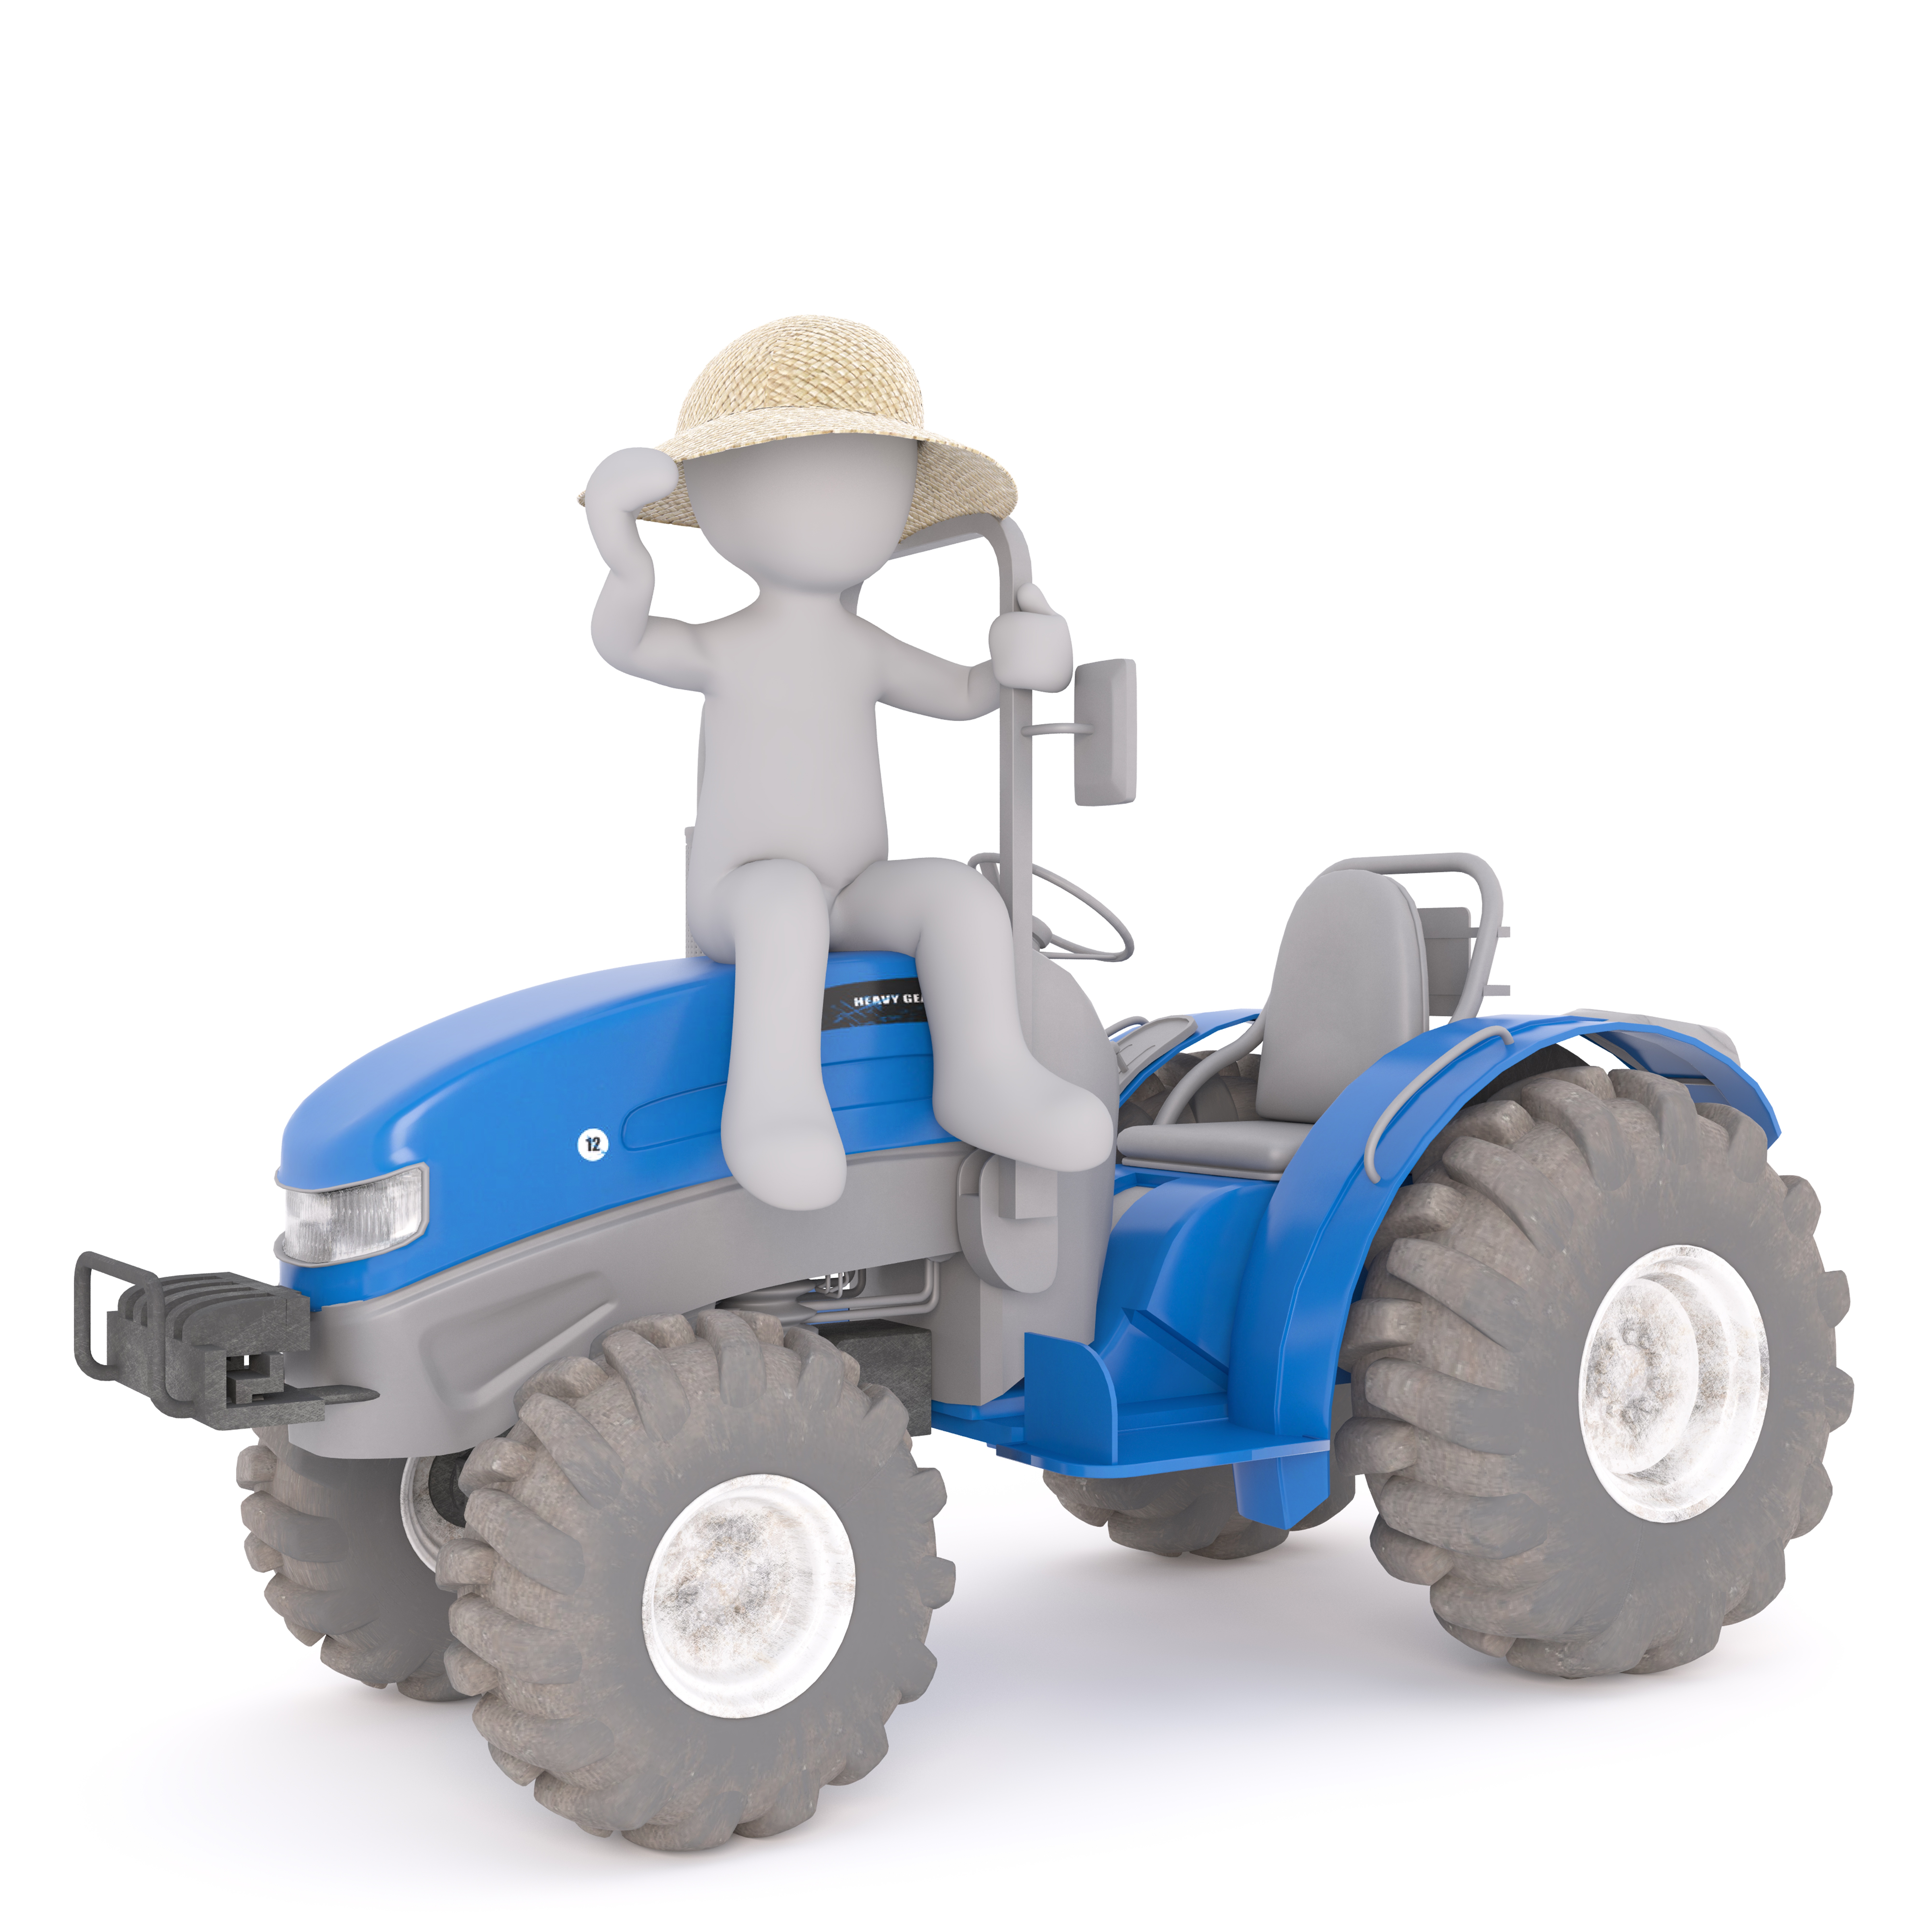
white, tractor, field, isolated, model, vehicle, drive, machine, hat, agriculture, toy, farmer, sit, 3d, break, mature, white male, 3d model, full body, agricultural machinery, model car, free image, land vehicle, to farm